USCGC Liberty

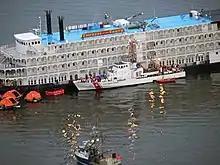
USCGC "Liberty" evacuating passengers from grounded "Empress of the North", May 15, 2007

"Liberty" was involved in many search and rescue missions. Often, they consisted of assisting fishing vessels with mechanical problems. For example, in September 2001, "Liberty" rescued five crewmen from the fishing vessel "Baranof Queen", which had been disabled off Cape Spencer. In other instances, the distressed vessel was wrecked. After the salmon-fishing vessel "Belle-Tech" was wrecked on the Gilanta Rocks in Dixon Entrance on July 19, 1999, "Liberty" rescued her crew of two, which had abandoned ship in a small boat. "Liberty" took eight people off the beached charter yacht "Alaskan Song" in 2001. Sometimes, her searches were for a single person in a canoe. On a few occasions, however, Liberty was dispatched on rescue missions involving dozens or hundreds of people. At approximately 12:35 AM on May 15, 2007, the sternwheel cruise ship "Empress of the North" went aground on Hanus Reef at the eastern entrance of Icy Strait. She had 281 passengers and crew aboard. While her outer hull was pierced by a rock, the inner hull was intact and pumps were able to keep up with the flooding. "Liberty", the ferry "Columbia", and a number of nearby fishing boats responded. "Liberty" took off about 130 passengers and transferred them to "Columbia". Private vessels evacuated the remaining passengers, and most were transferred to the ferry. All the passengers were off the stricken vessel by about 5:30 AM. "Columbia" arrived in Juneau at 11 AM with the passengers, while "Liberty" remained with "Empress of the North". The grounded ship was able to refloat and make its way to Auke Bay under its own power, escorted by "Liberty".